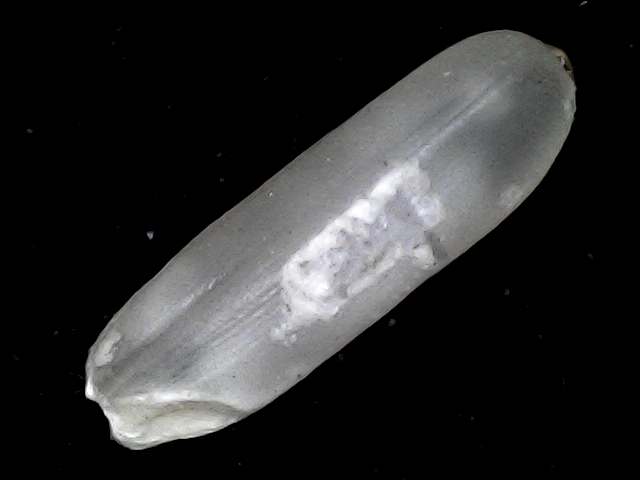
Rice variety: BD87